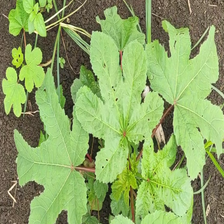
Weed species: Little_Mallow(Malva parviflora)